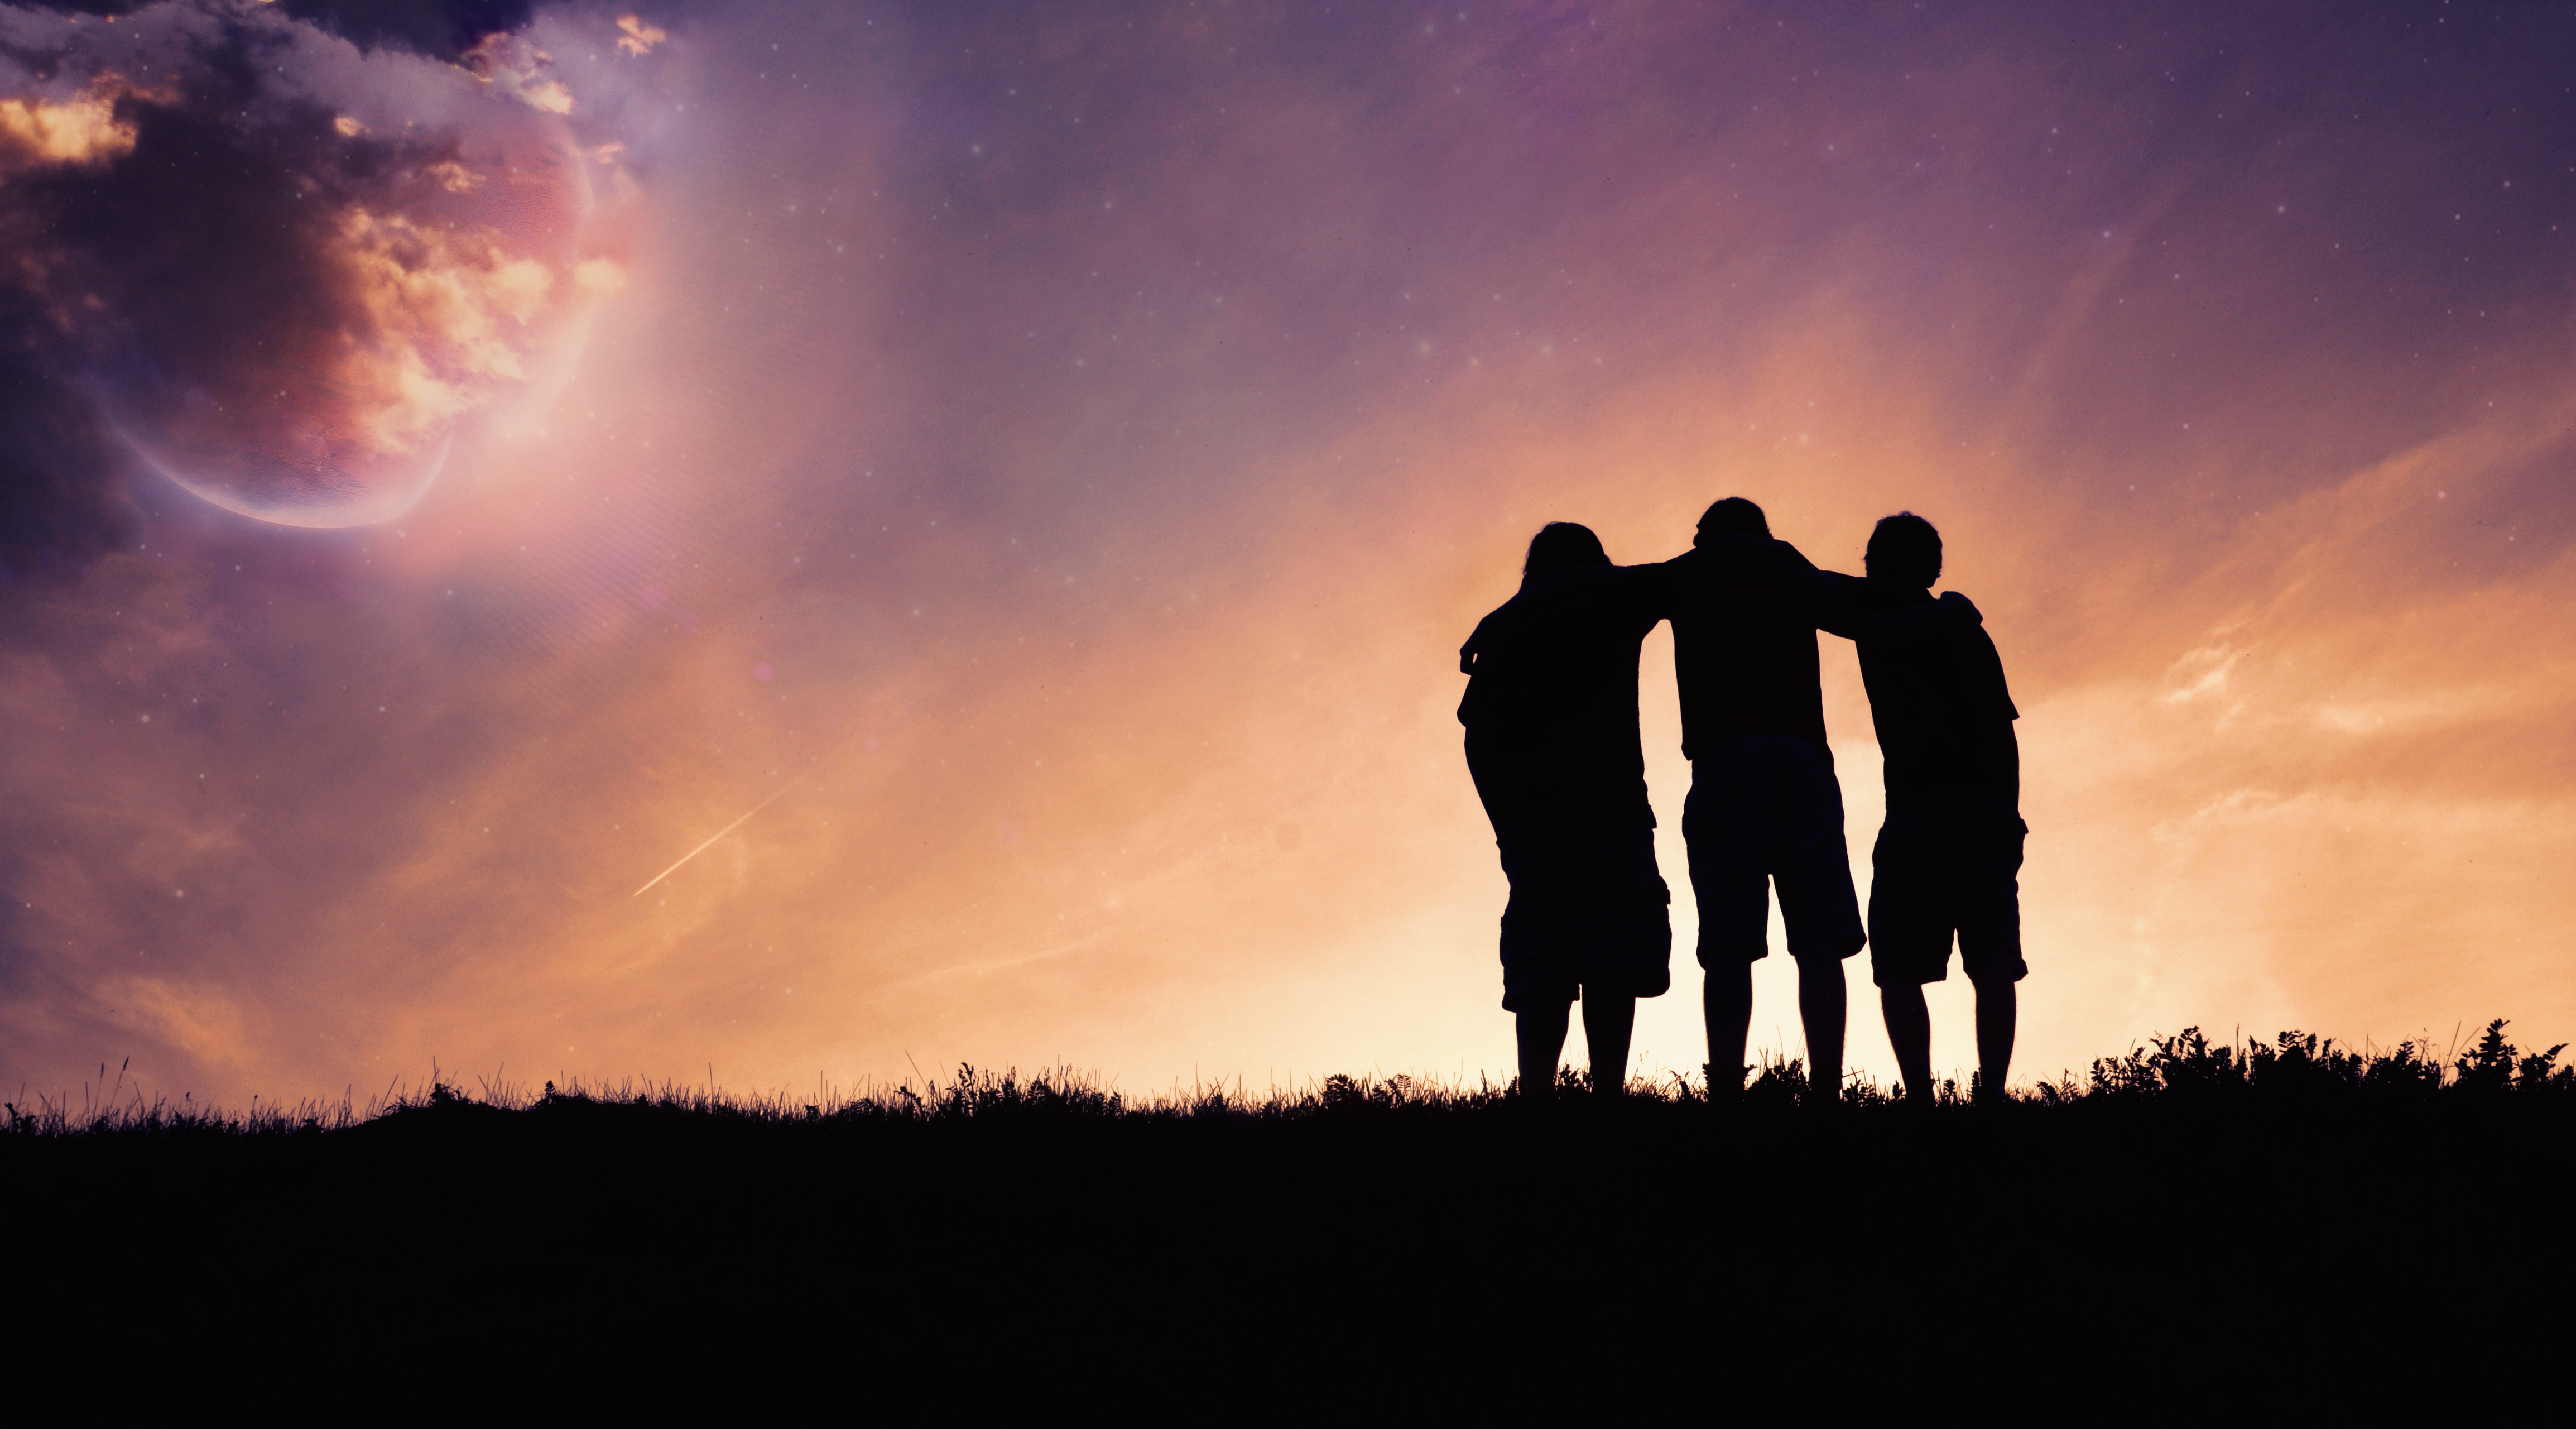
horizon, silhouette, cloud, sky, sunrise, sunset, sunlight, morning, dawn, atmosphere, dusk, evening, atmospheric phenomenon